Answer in natural language. Consider the 3D positions of the objects in the scene and not just the 2D positions in the image. Is the centerpoint of  Book (highlighted by a blue box) at a higher height than dining table (highlighted by a green box)? Choose between the following options: yes or no
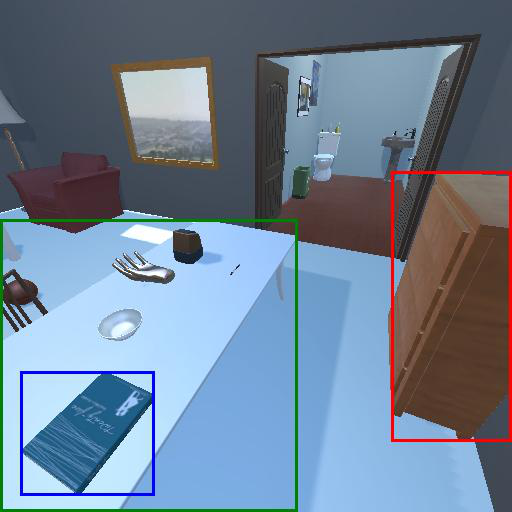
<answer>yes</answer>